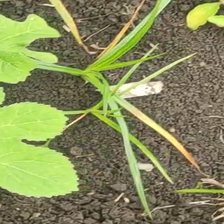
Weed species: Lavhala_(Cyperus_Rotundus)